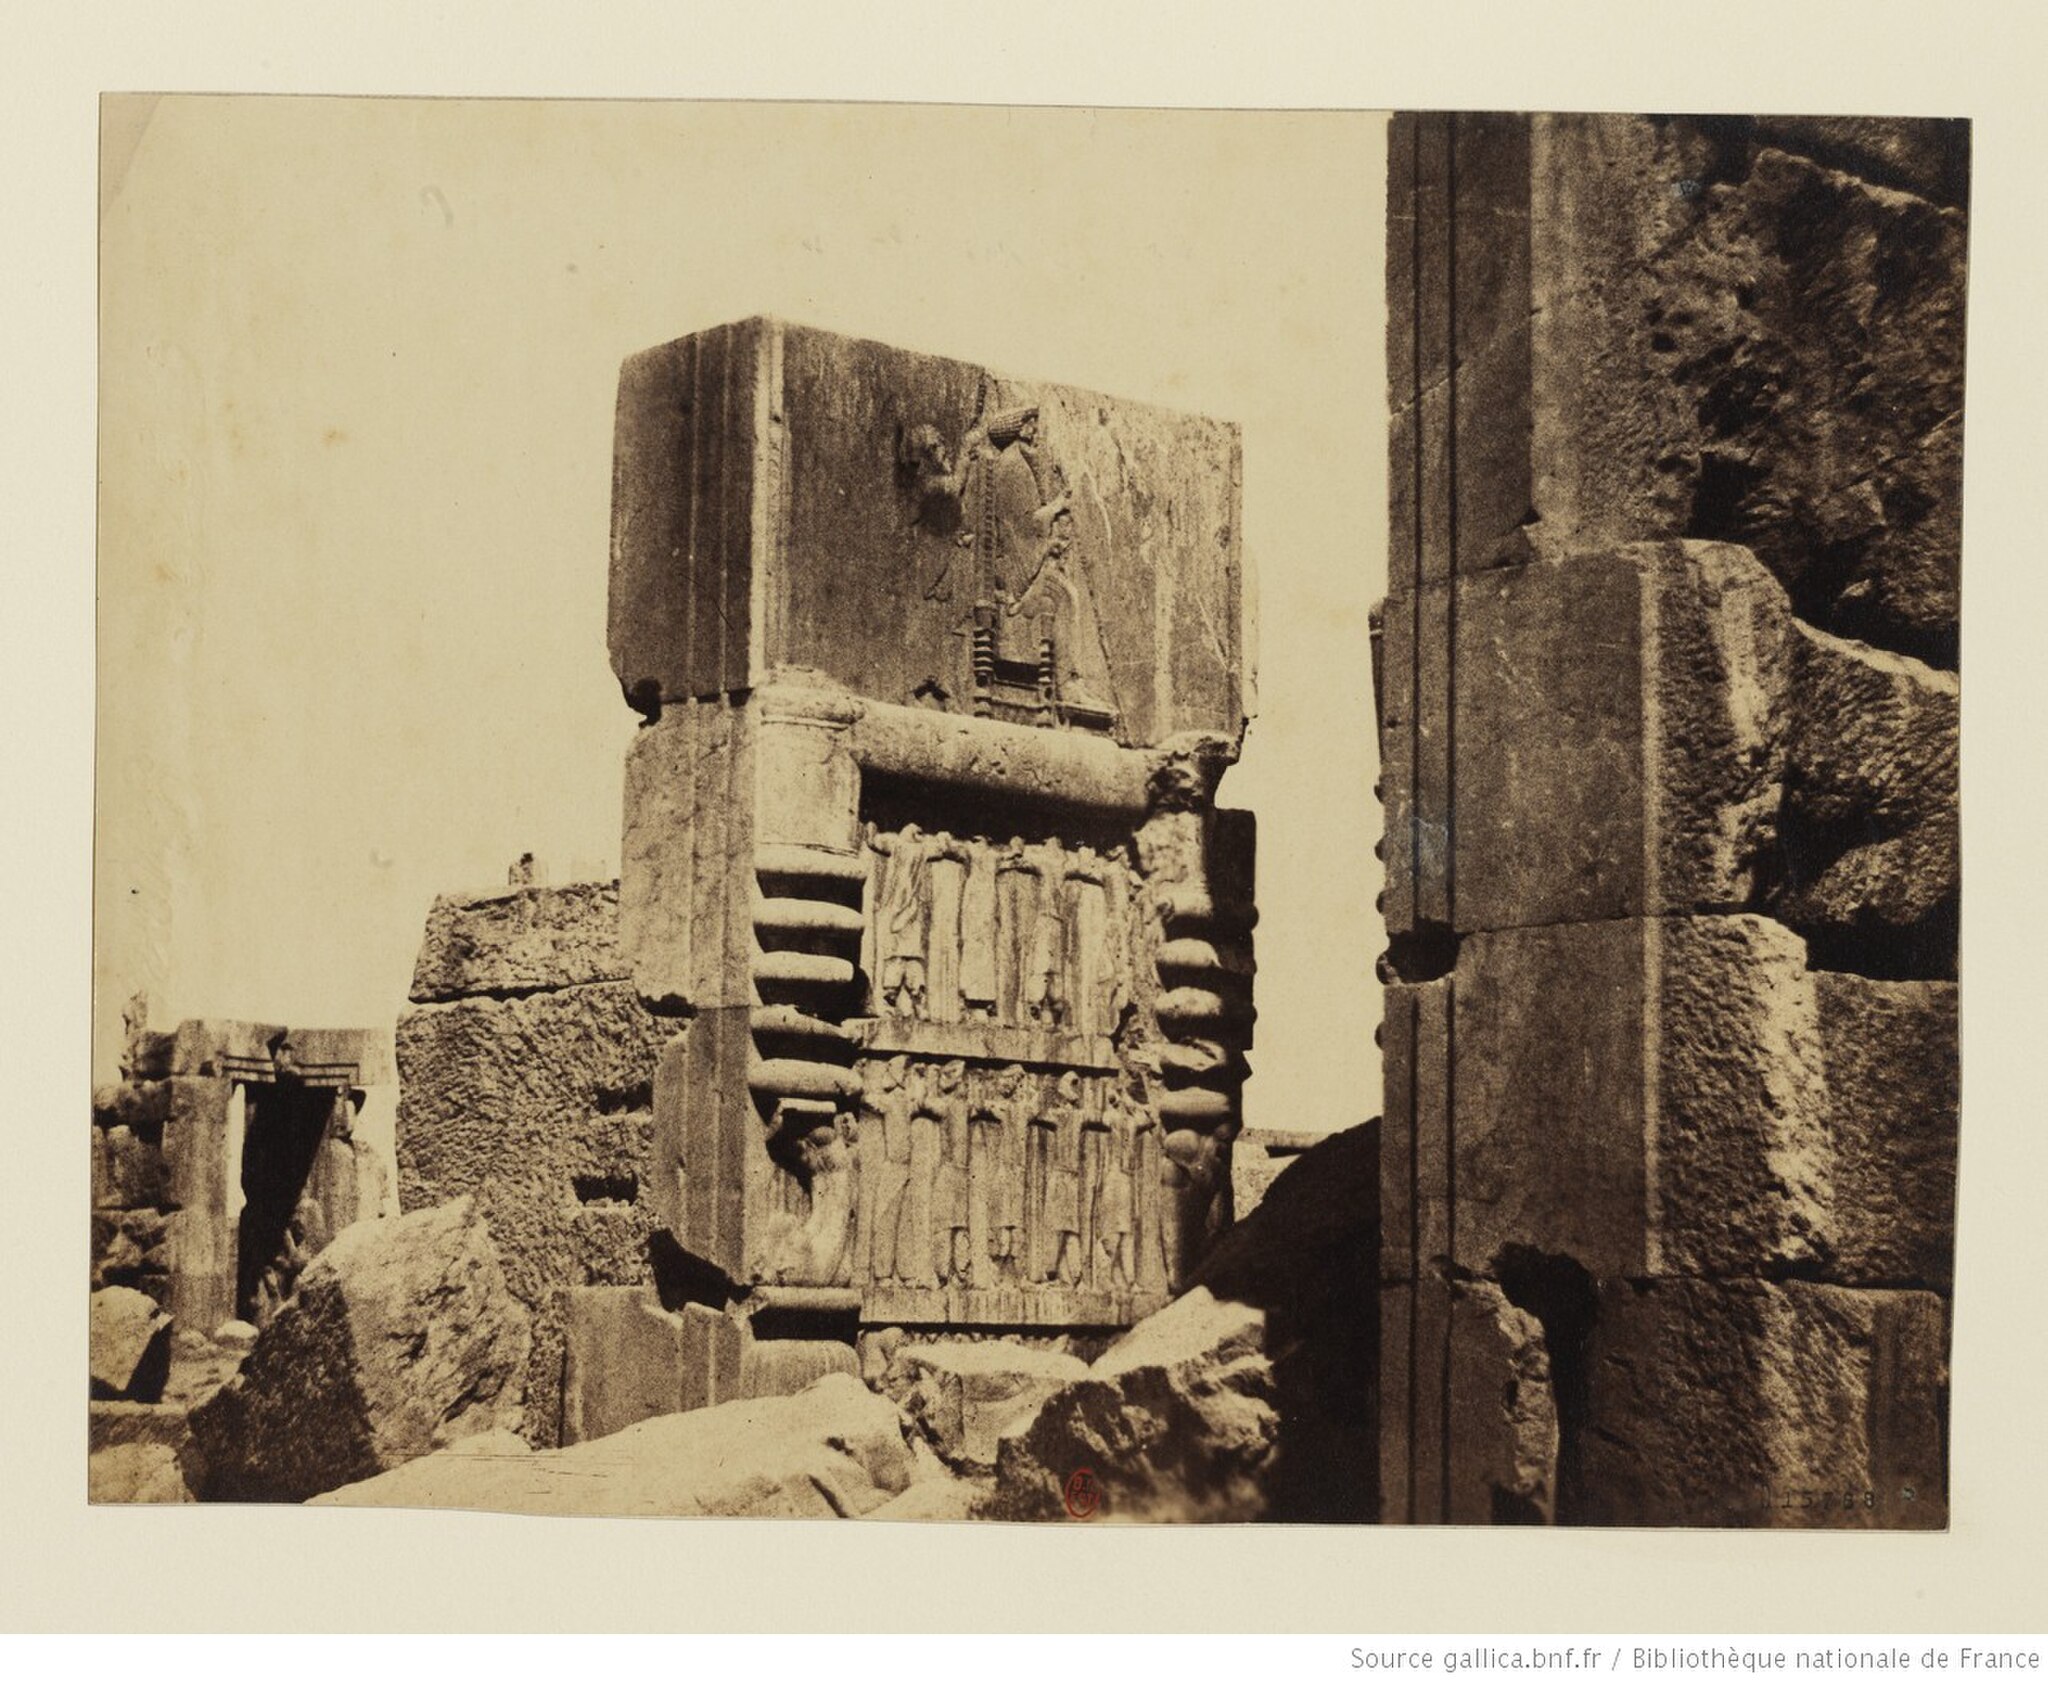
Title: View 16 - Persépolis. Relief de l'Apadana salle aux Cent colonnes
Description: View 16 - Persépolis. Relief de l'Apadana salle aux Cent colonnes
Date: between 1851 and 1860
Categories: Images from Bibliothèque nationale de France, PD-Art (PD-old-100), CC-PD-Mark, Files tagged as PD-BNF to be checked, Persepolis in the 19th century, Southern portals of Hall of hundred columns, Deprecated template usage: PD-BNF, Historical photographs of Iran by Luigi Pesce